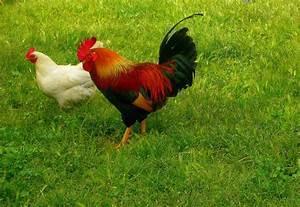
chicken